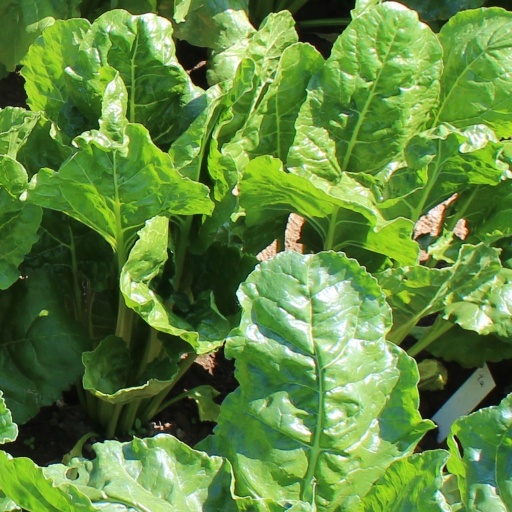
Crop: sugar beet